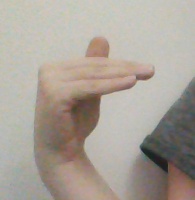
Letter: khaa